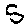
Label: 5